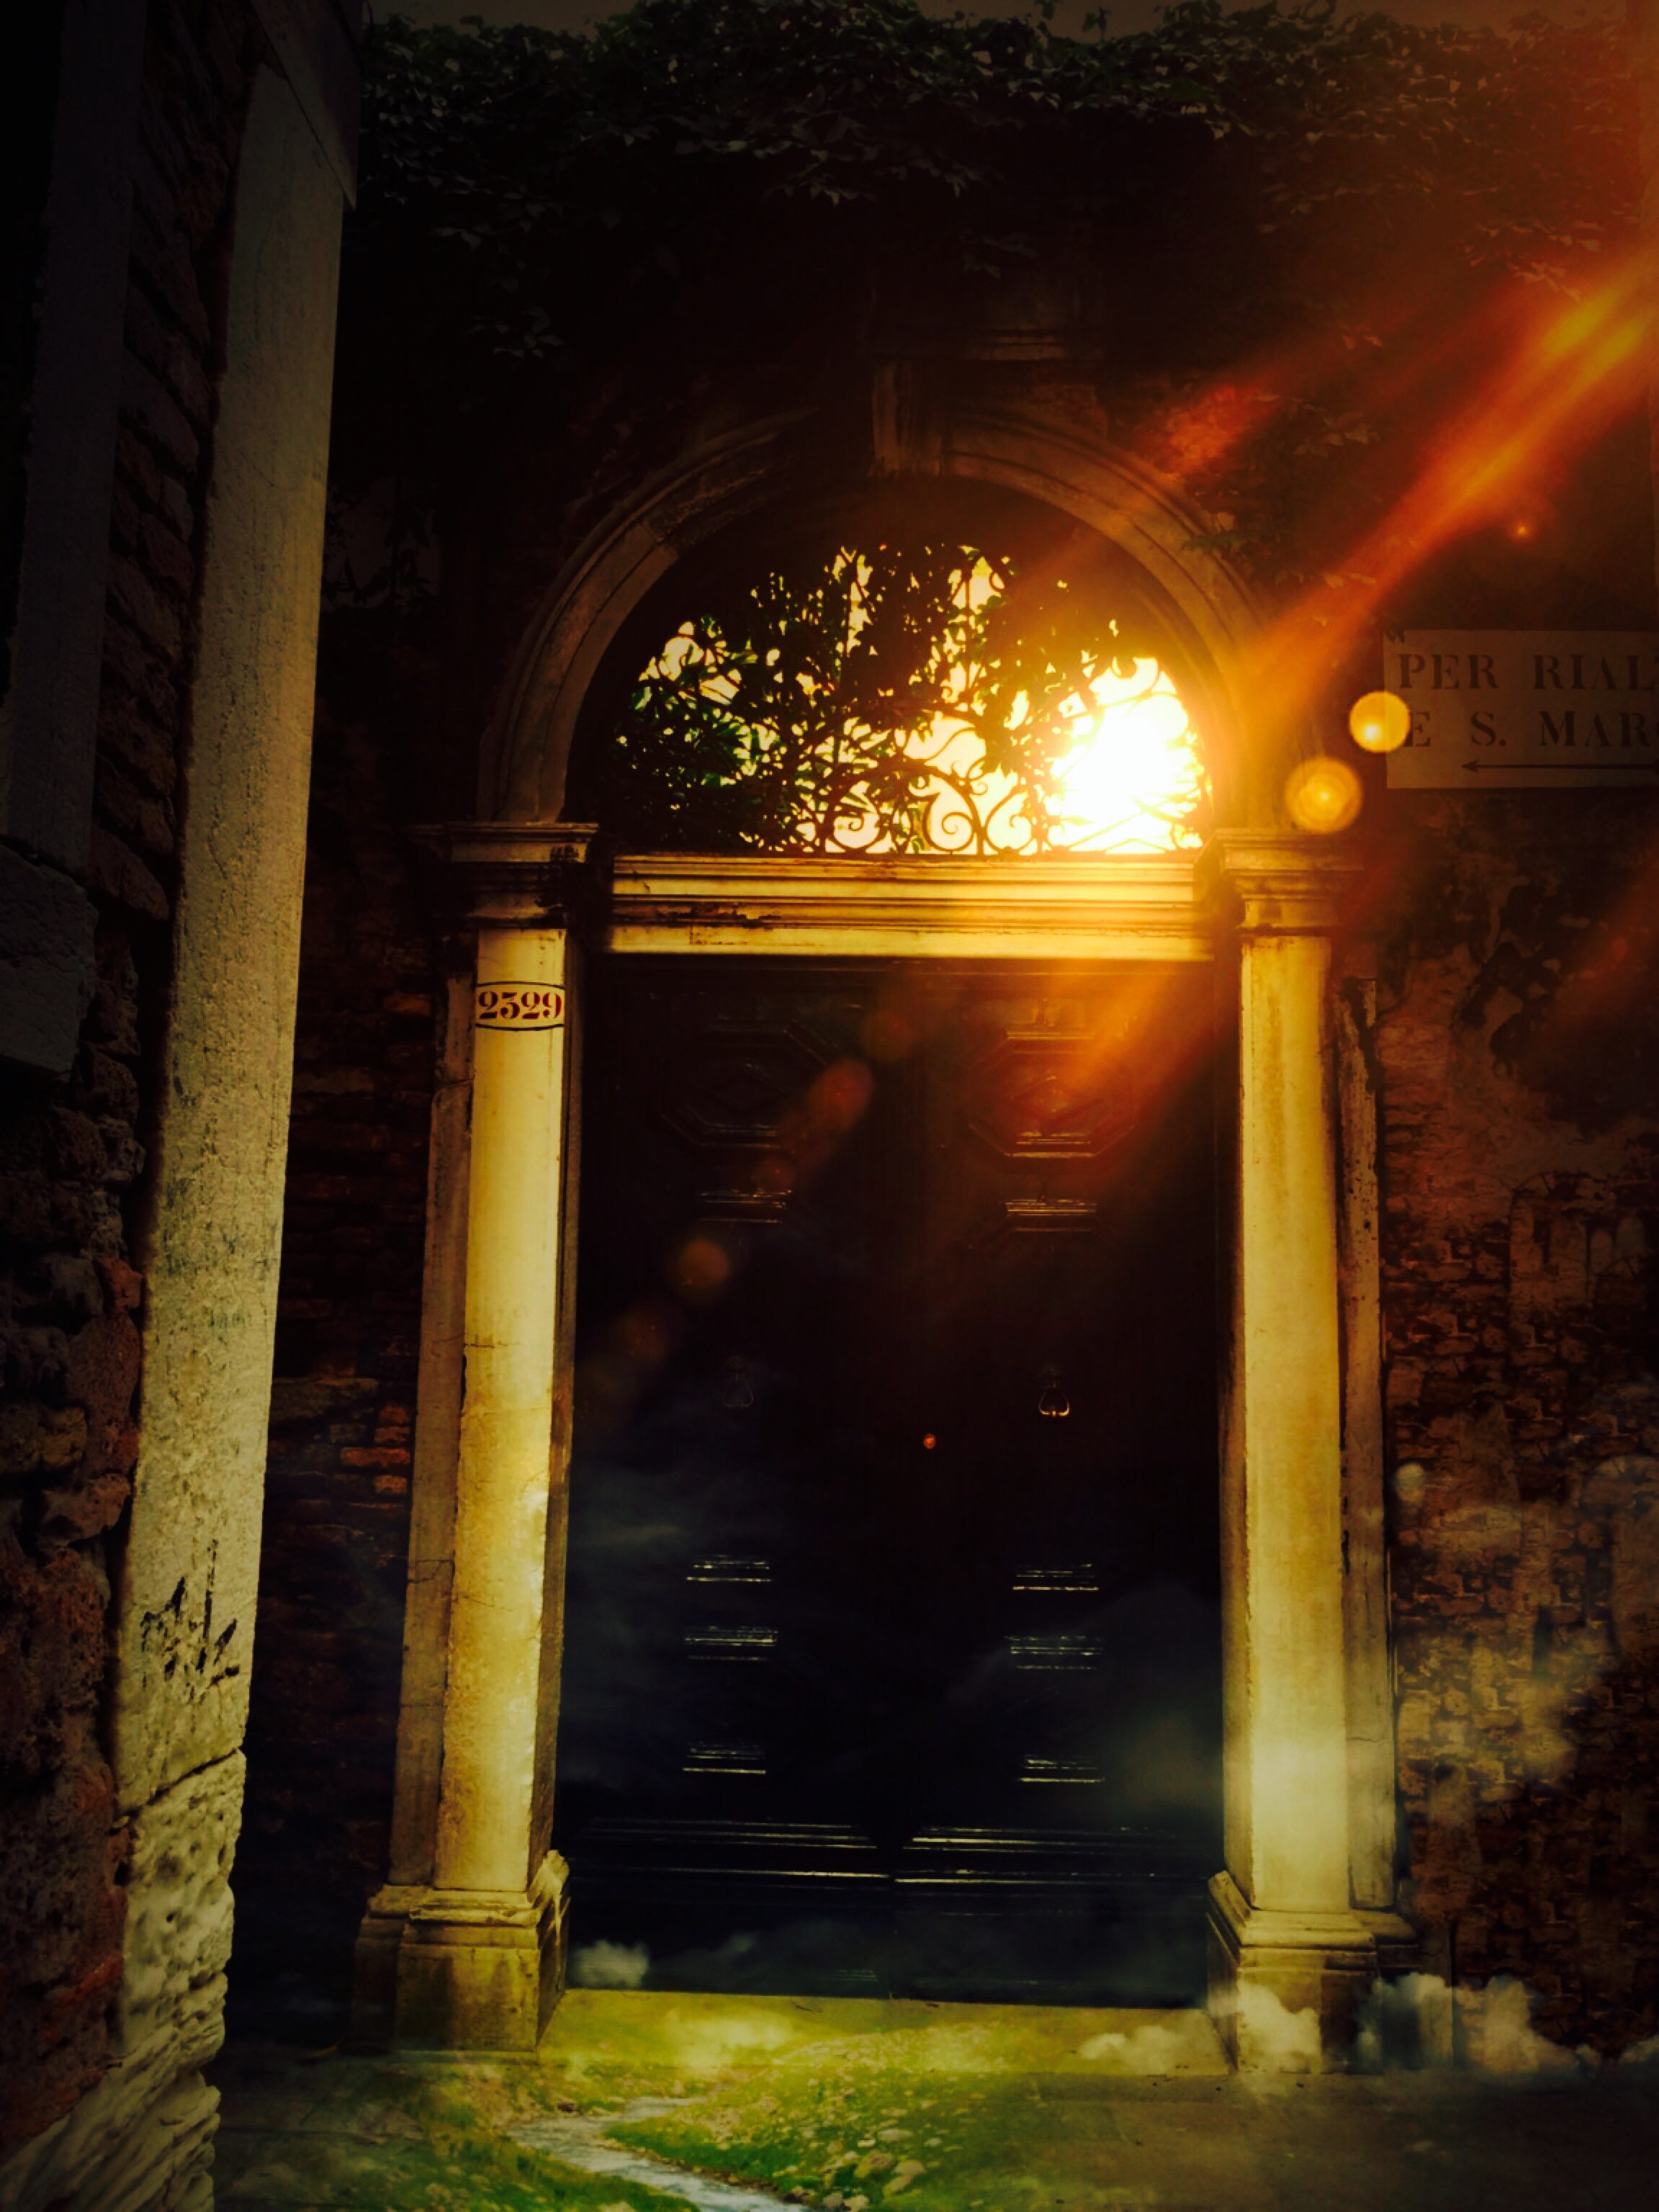
light, sun, sunset, night, sunlight, mystical, arch, evening, golden, darkness, rest, lighting, door, temple, surreal, magical, fairytale, sunbeam, columnar, atmospheric, glass window, entwine, ancient history